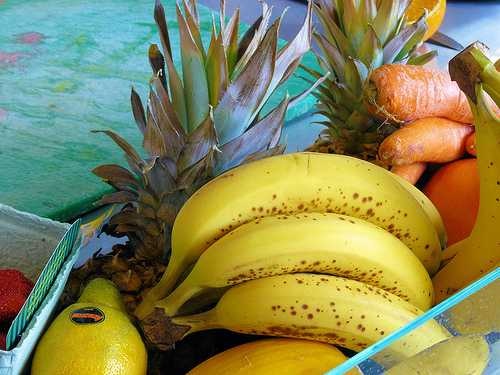
Label: Banana